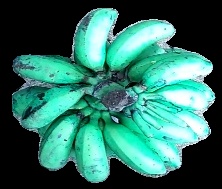
Variety: rasbale
Grade: grade3